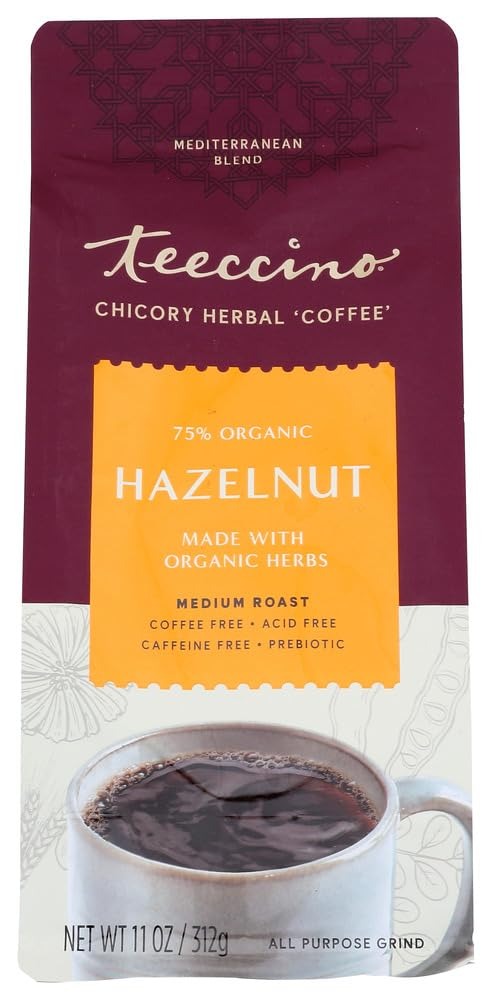
Item Name: Teeccino Mediterranean Herbal Coffee - Hazelnut - Medium Roast - Caffeine Free - 11 Oz (Pack of 6)
Value: 6.0
Unit: Count

Price: 100.99